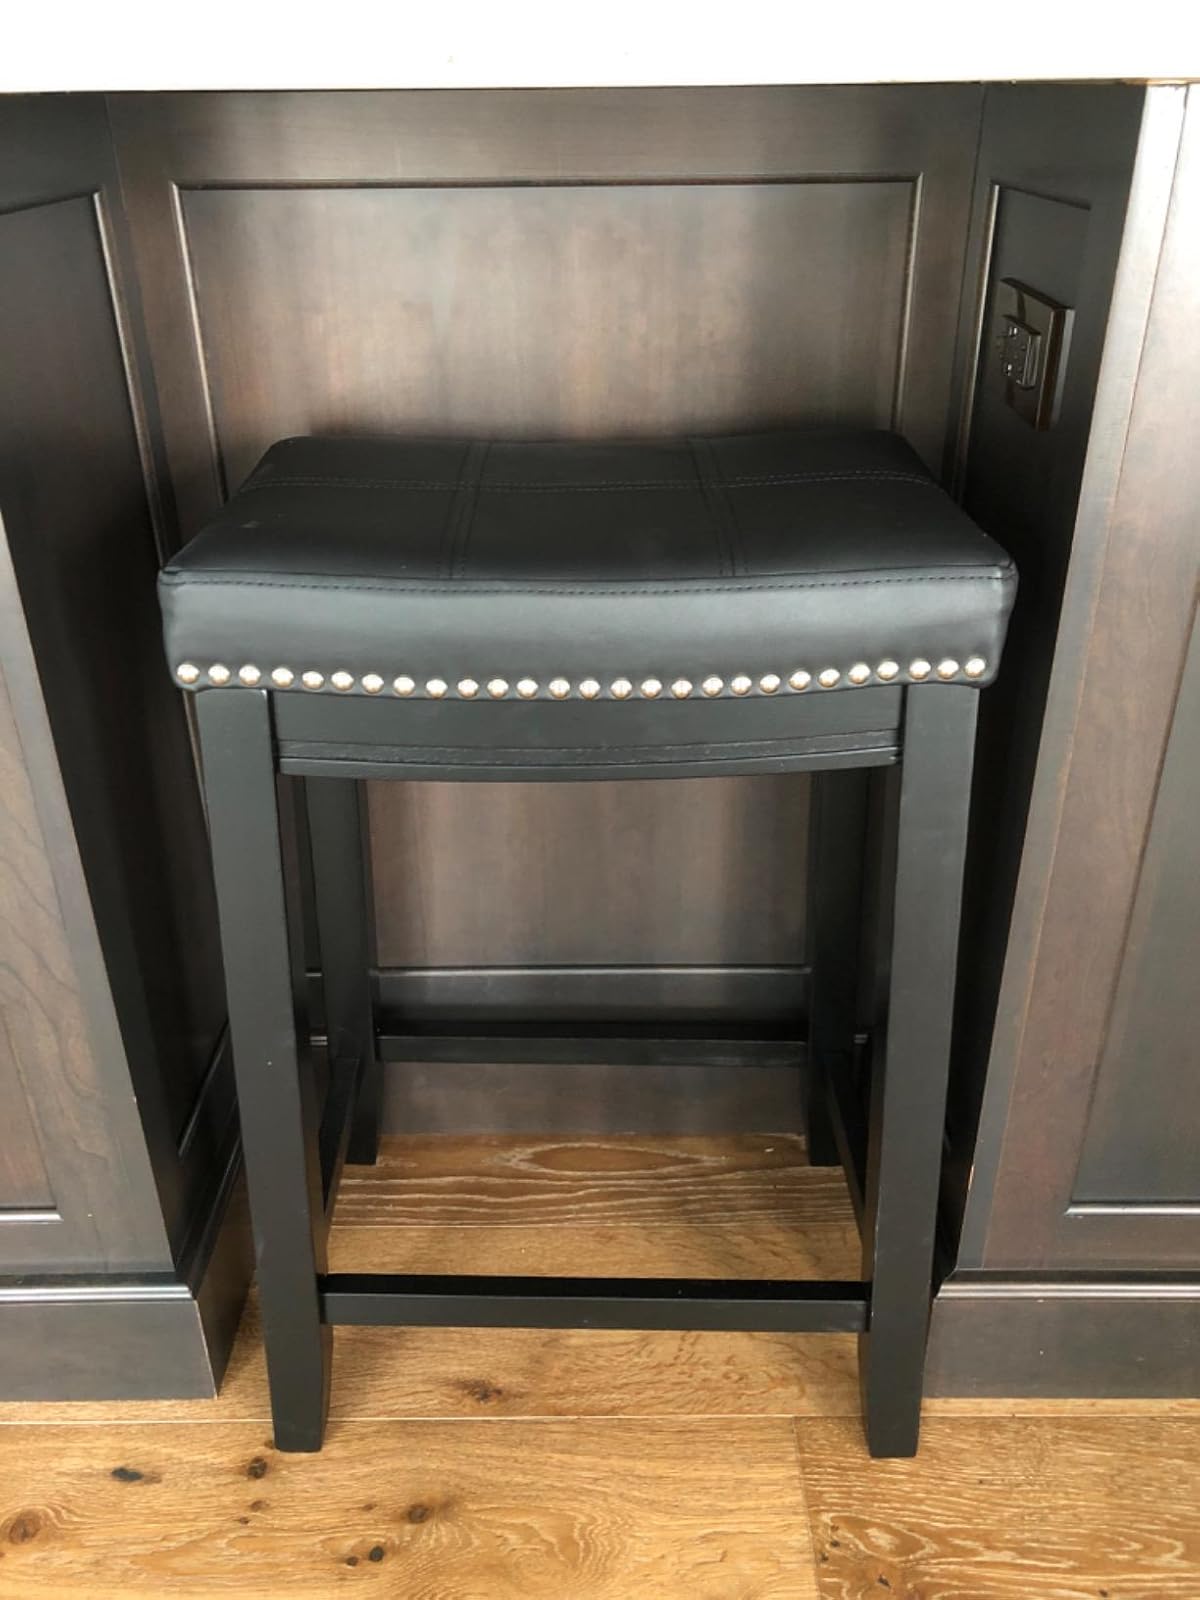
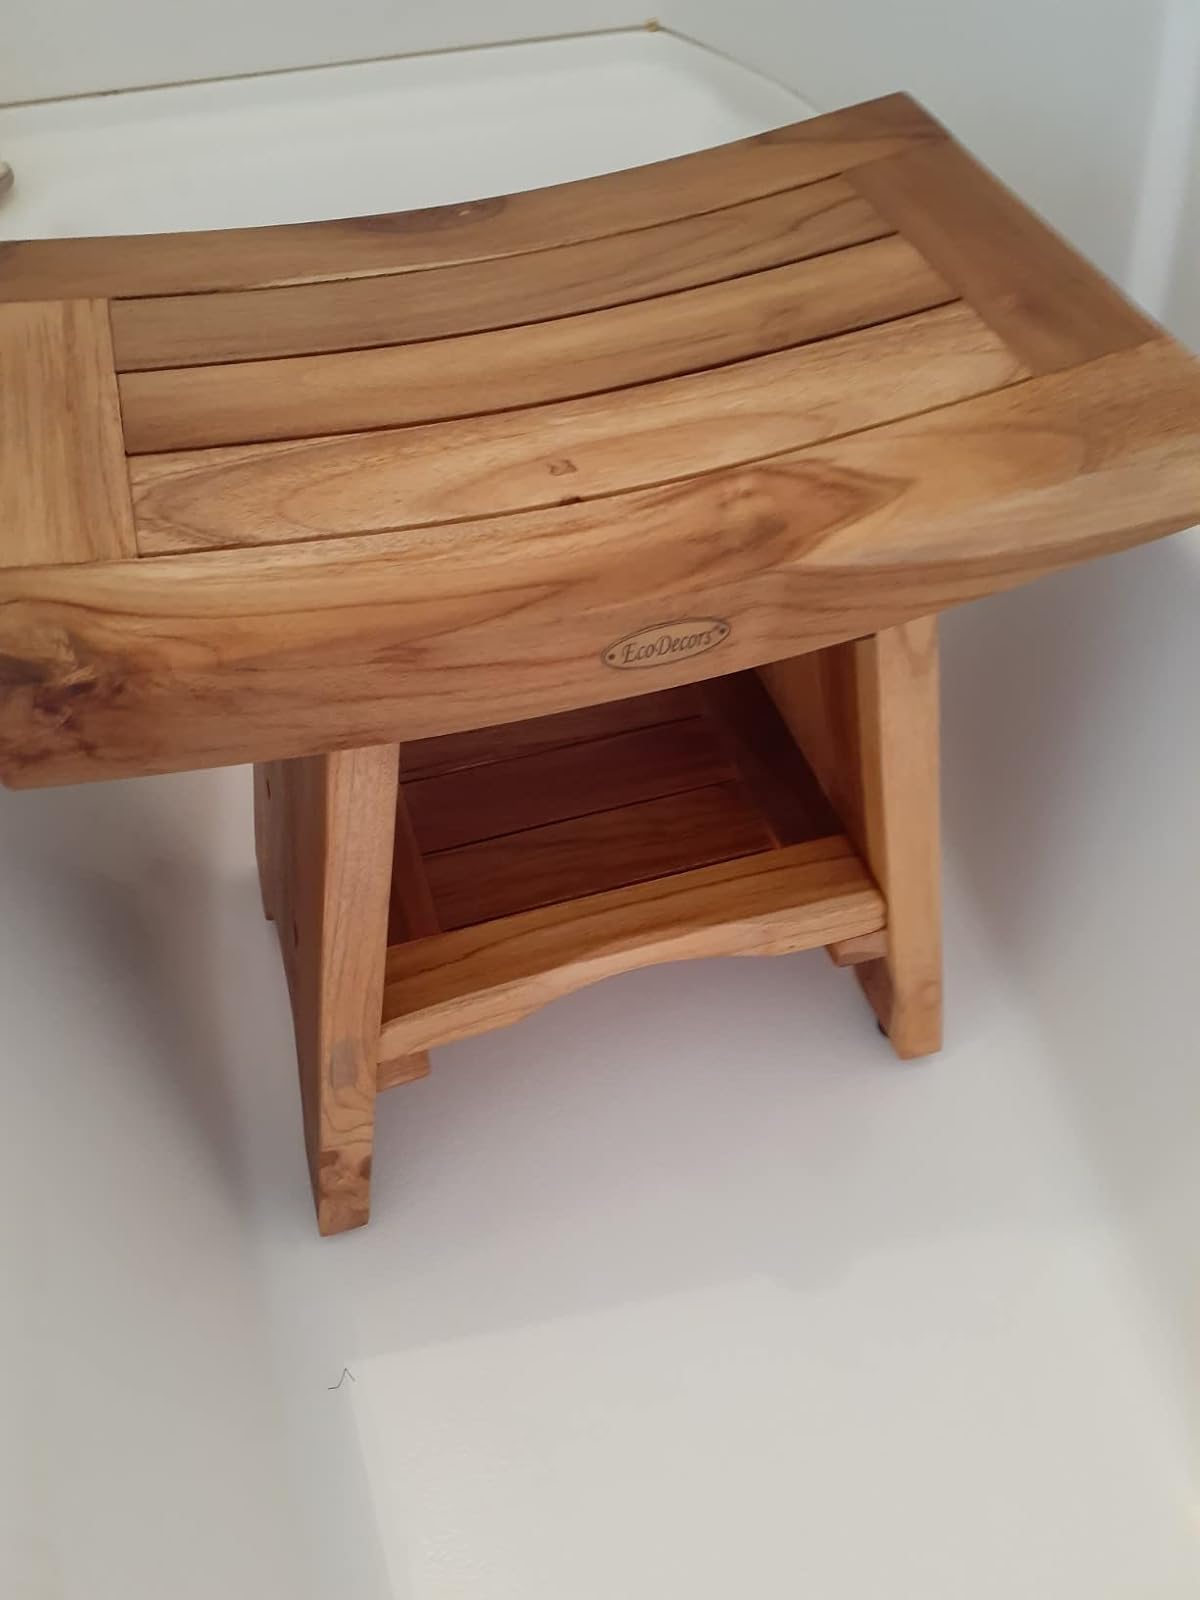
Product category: stool
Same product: no